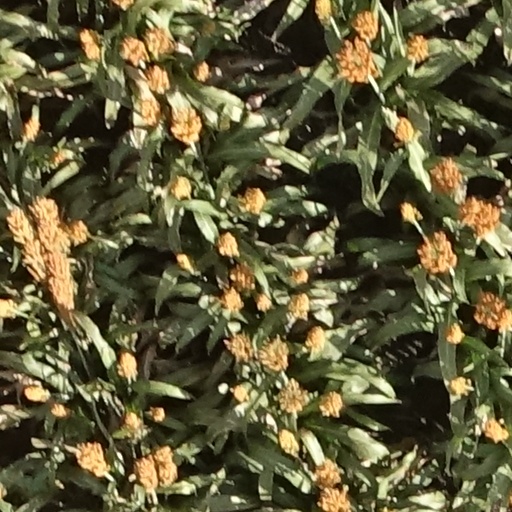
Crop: sorghum